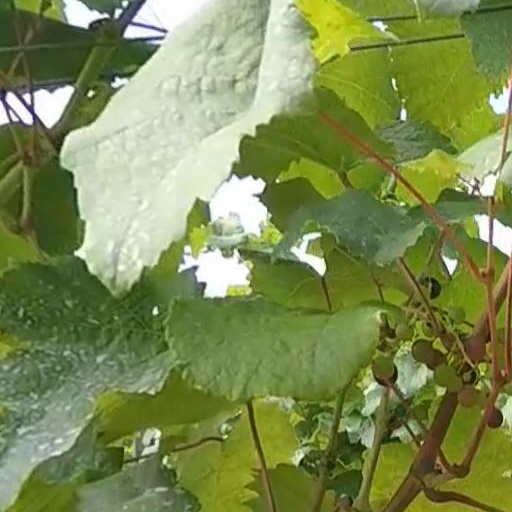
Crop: grape